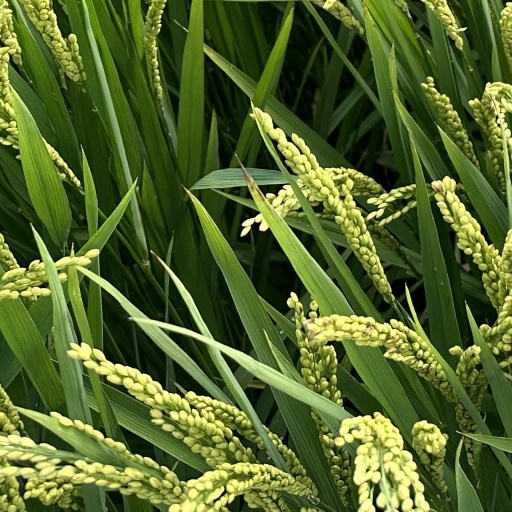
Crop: rice